Port Jackson

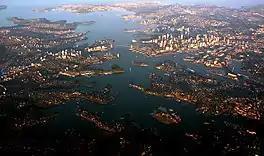

Port Jackson, commonly known as Sydney Harbour, is a natural harbour on the east coast of Australia, around which Sydney was built. It consists of the waters of Sydney Harbour, Middle Harbour, North Harbour and the Lane Cove and Parramatta Rivers. The harbour is an inlet of the Tasman Sea (part of the South Pacific Ocean). It is the location of significant landmarks such as the Sydney Opera House and Sydney Harbour Bridge. The location of the first European settlement and colony on the Australian mainland, Port Jackson has continued to play a key role in the history and development of Sydney.